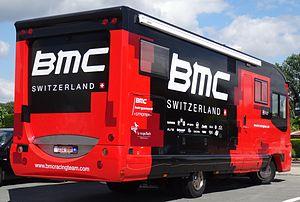
Reportage photographique réalisé le mercredi 25 juin à l'occasion du départ et de l'arrivée de l'Internationale Wielertrofee Jong Maar Moedig 2014 à Oetingen (Gooik), Belgique.
La saison 2014 de l'équipe cycliste BMC Development est la deuxième de cette équipe, qui constitue la réserve de BMC Racing.